Thomas Kinkade

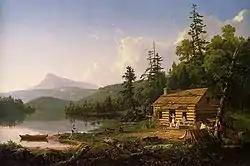
The Hudson River School has been recognized as a precedent for Kinkade's idyllic, sentimental scenes.(Thomas Cole, "Home in the Woods", 1847)

Artist and Guggenheim Fellow Jeffrey Vallance has spoken about Kinkade's devout religious themes and their reception in the art world: